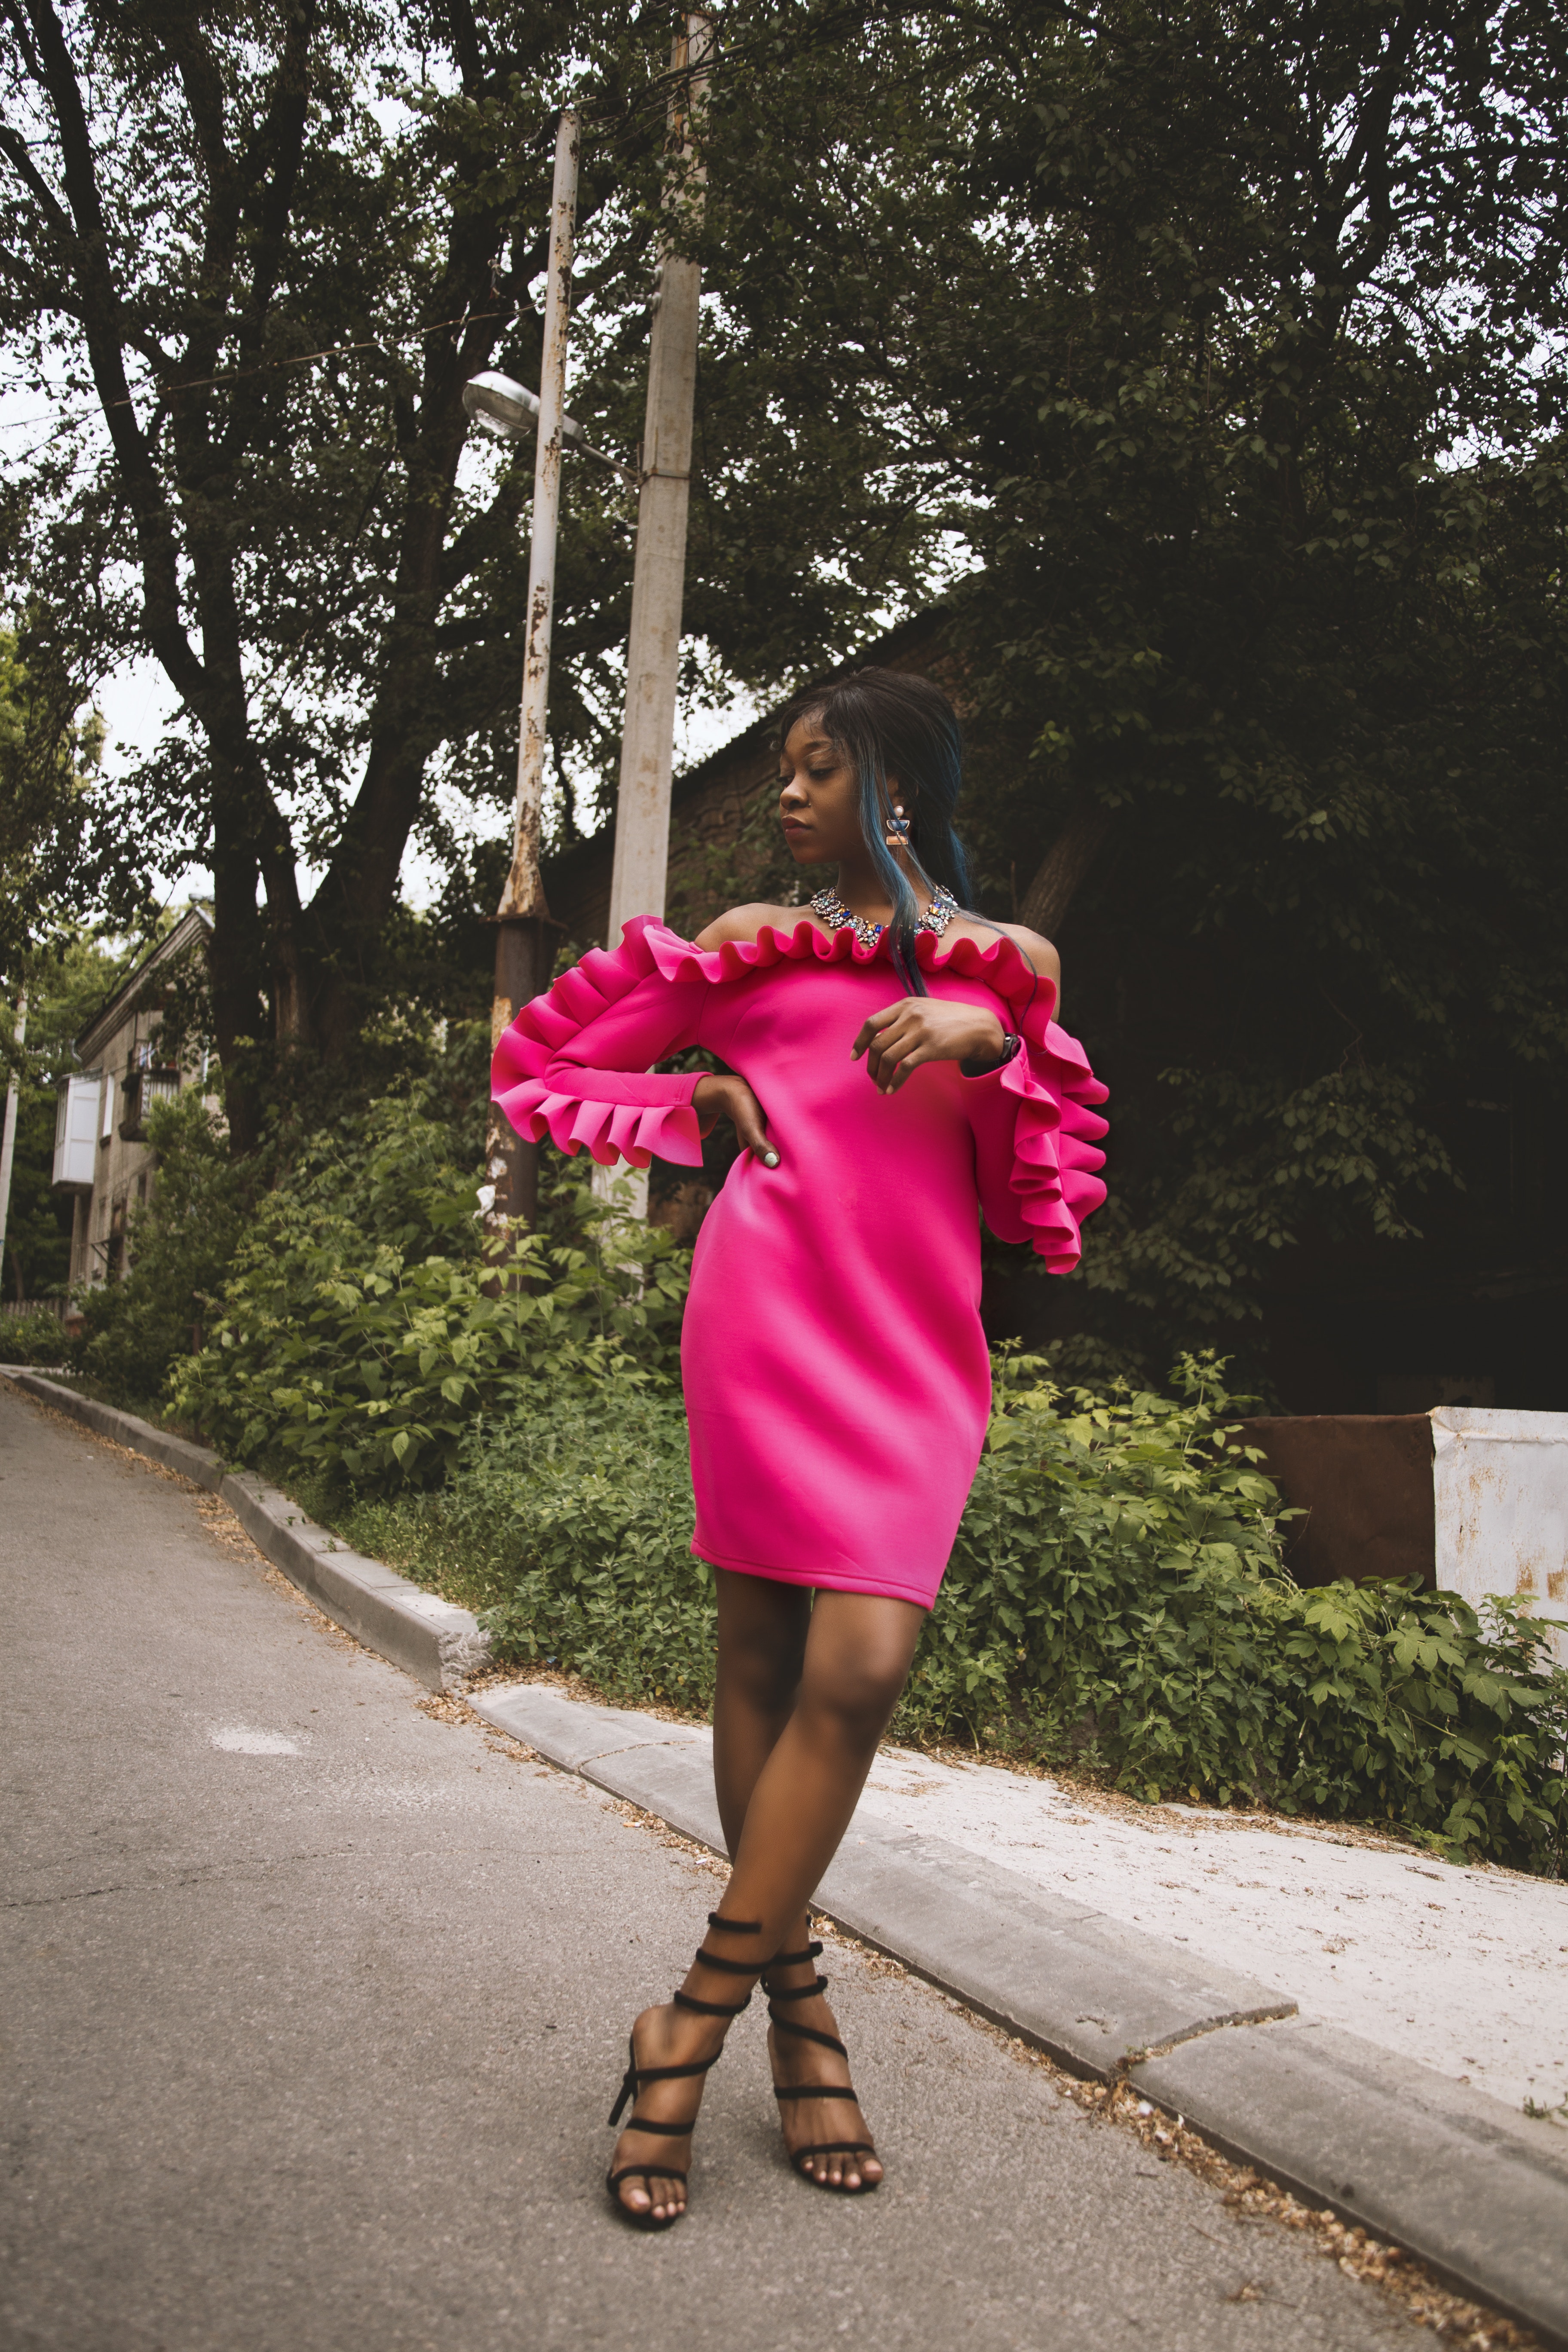
pink, red, beauty, shoulder, magenta, dress, fashion, tree, footwear, human leg, street fashion, leg, plant, textile, photography, flower, shoe, fashion accessory, long hair, fur, style, costume